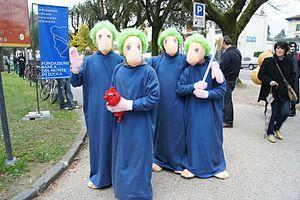
Lemmings est un jeu vidéo de réflexion développé par le studio écossais DMA Design, aujourd'hui Rockstar North et édité par Psygnosis en 1991. Le projet est mené par Dave Jones.